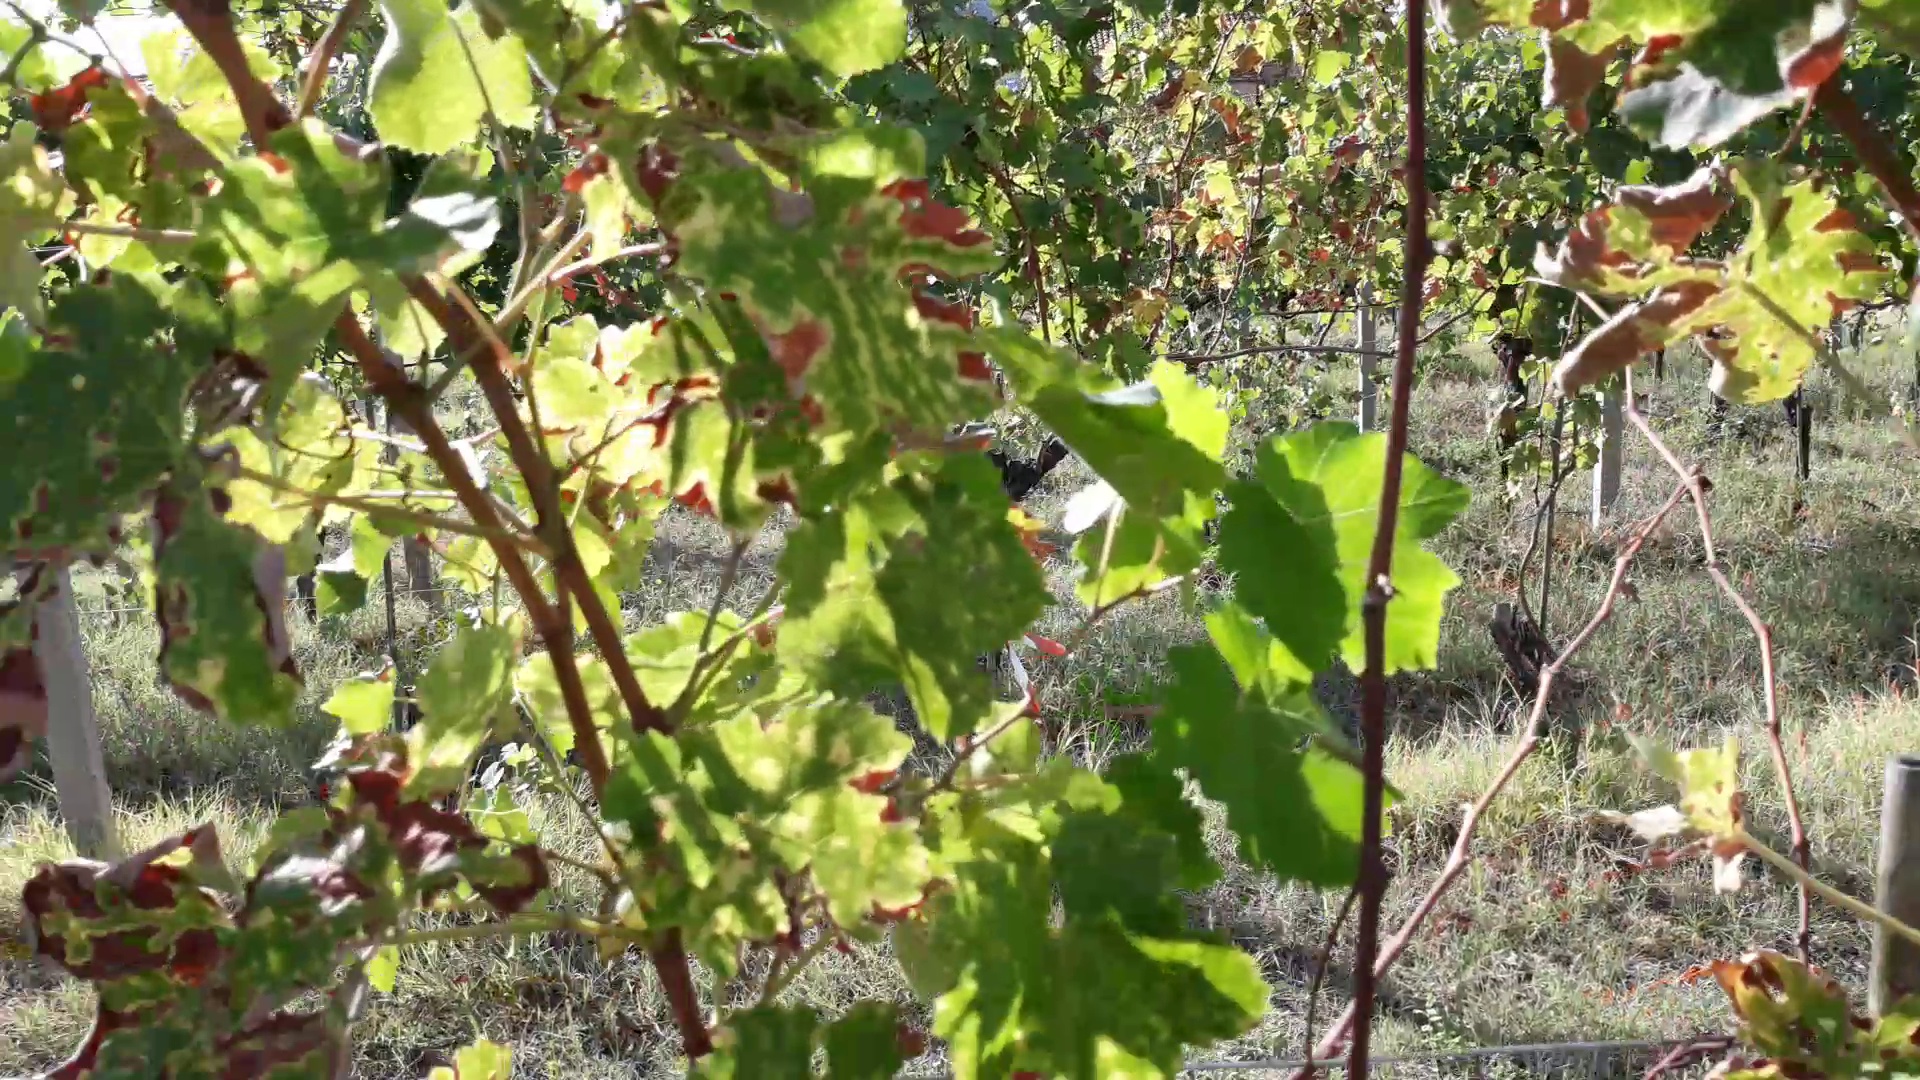
Label: esca